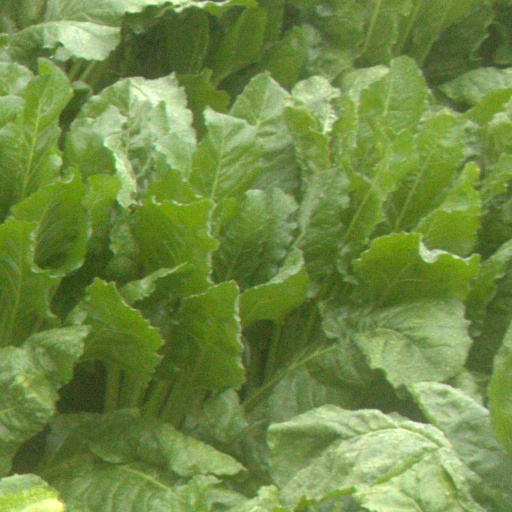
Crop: sugar beet